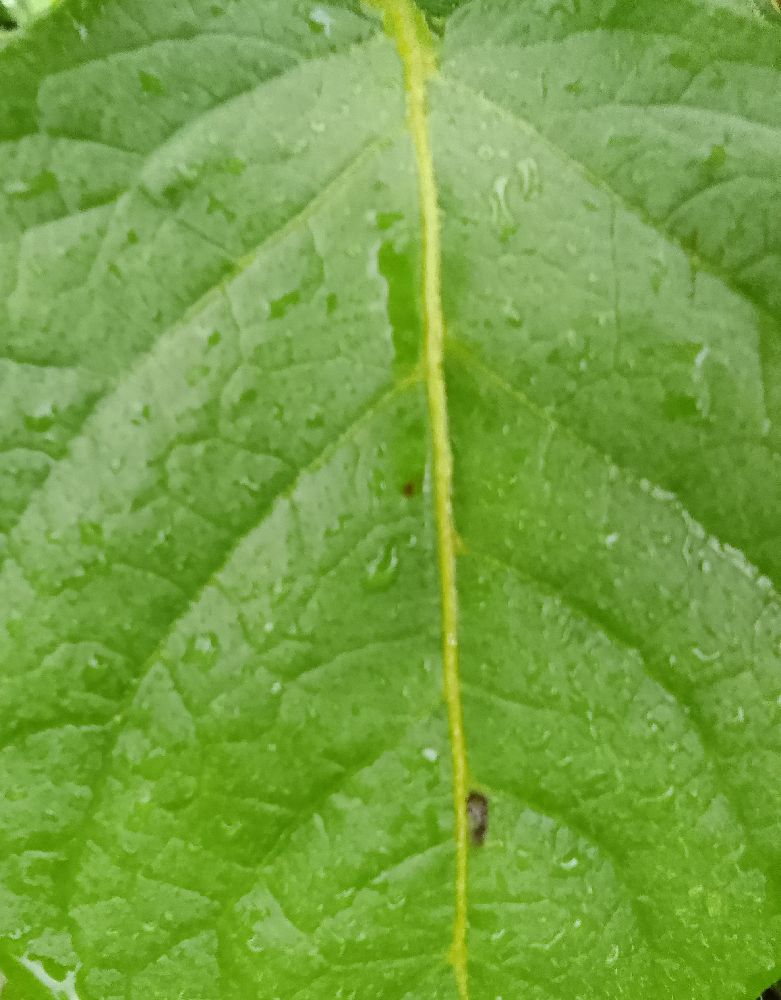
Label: Healthy